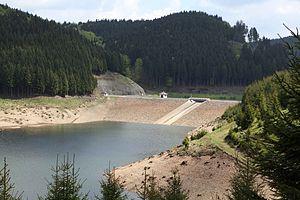
La centrale hydroélectrique de Goldisthal est une centrale hydroélectrique de pompage allemande, dans les Monts de Thuringe sur le cours supérieur de la rivière Schwarza, sur le territoire de la commune de Goldisthal, dans l'arrondissement de Sonneberg en Thuringe.